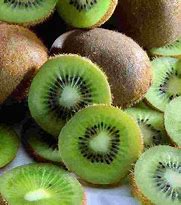
Label: Kiwi